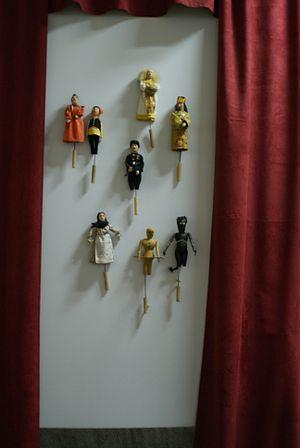
Le Vertep est un théâtre traditionnel ukrainien de marionnettes. En Biélorussie, il est aussi connu sous le nom de Batleika. La tradition est de monter dans les rues un spectacle de marionnettes dans lequel sont représentées dans une petite maison à deux étages des scènes de la Sainte Famille dans la galerie supérieure et le palais du roi Hérode dans la galerie inférieure.